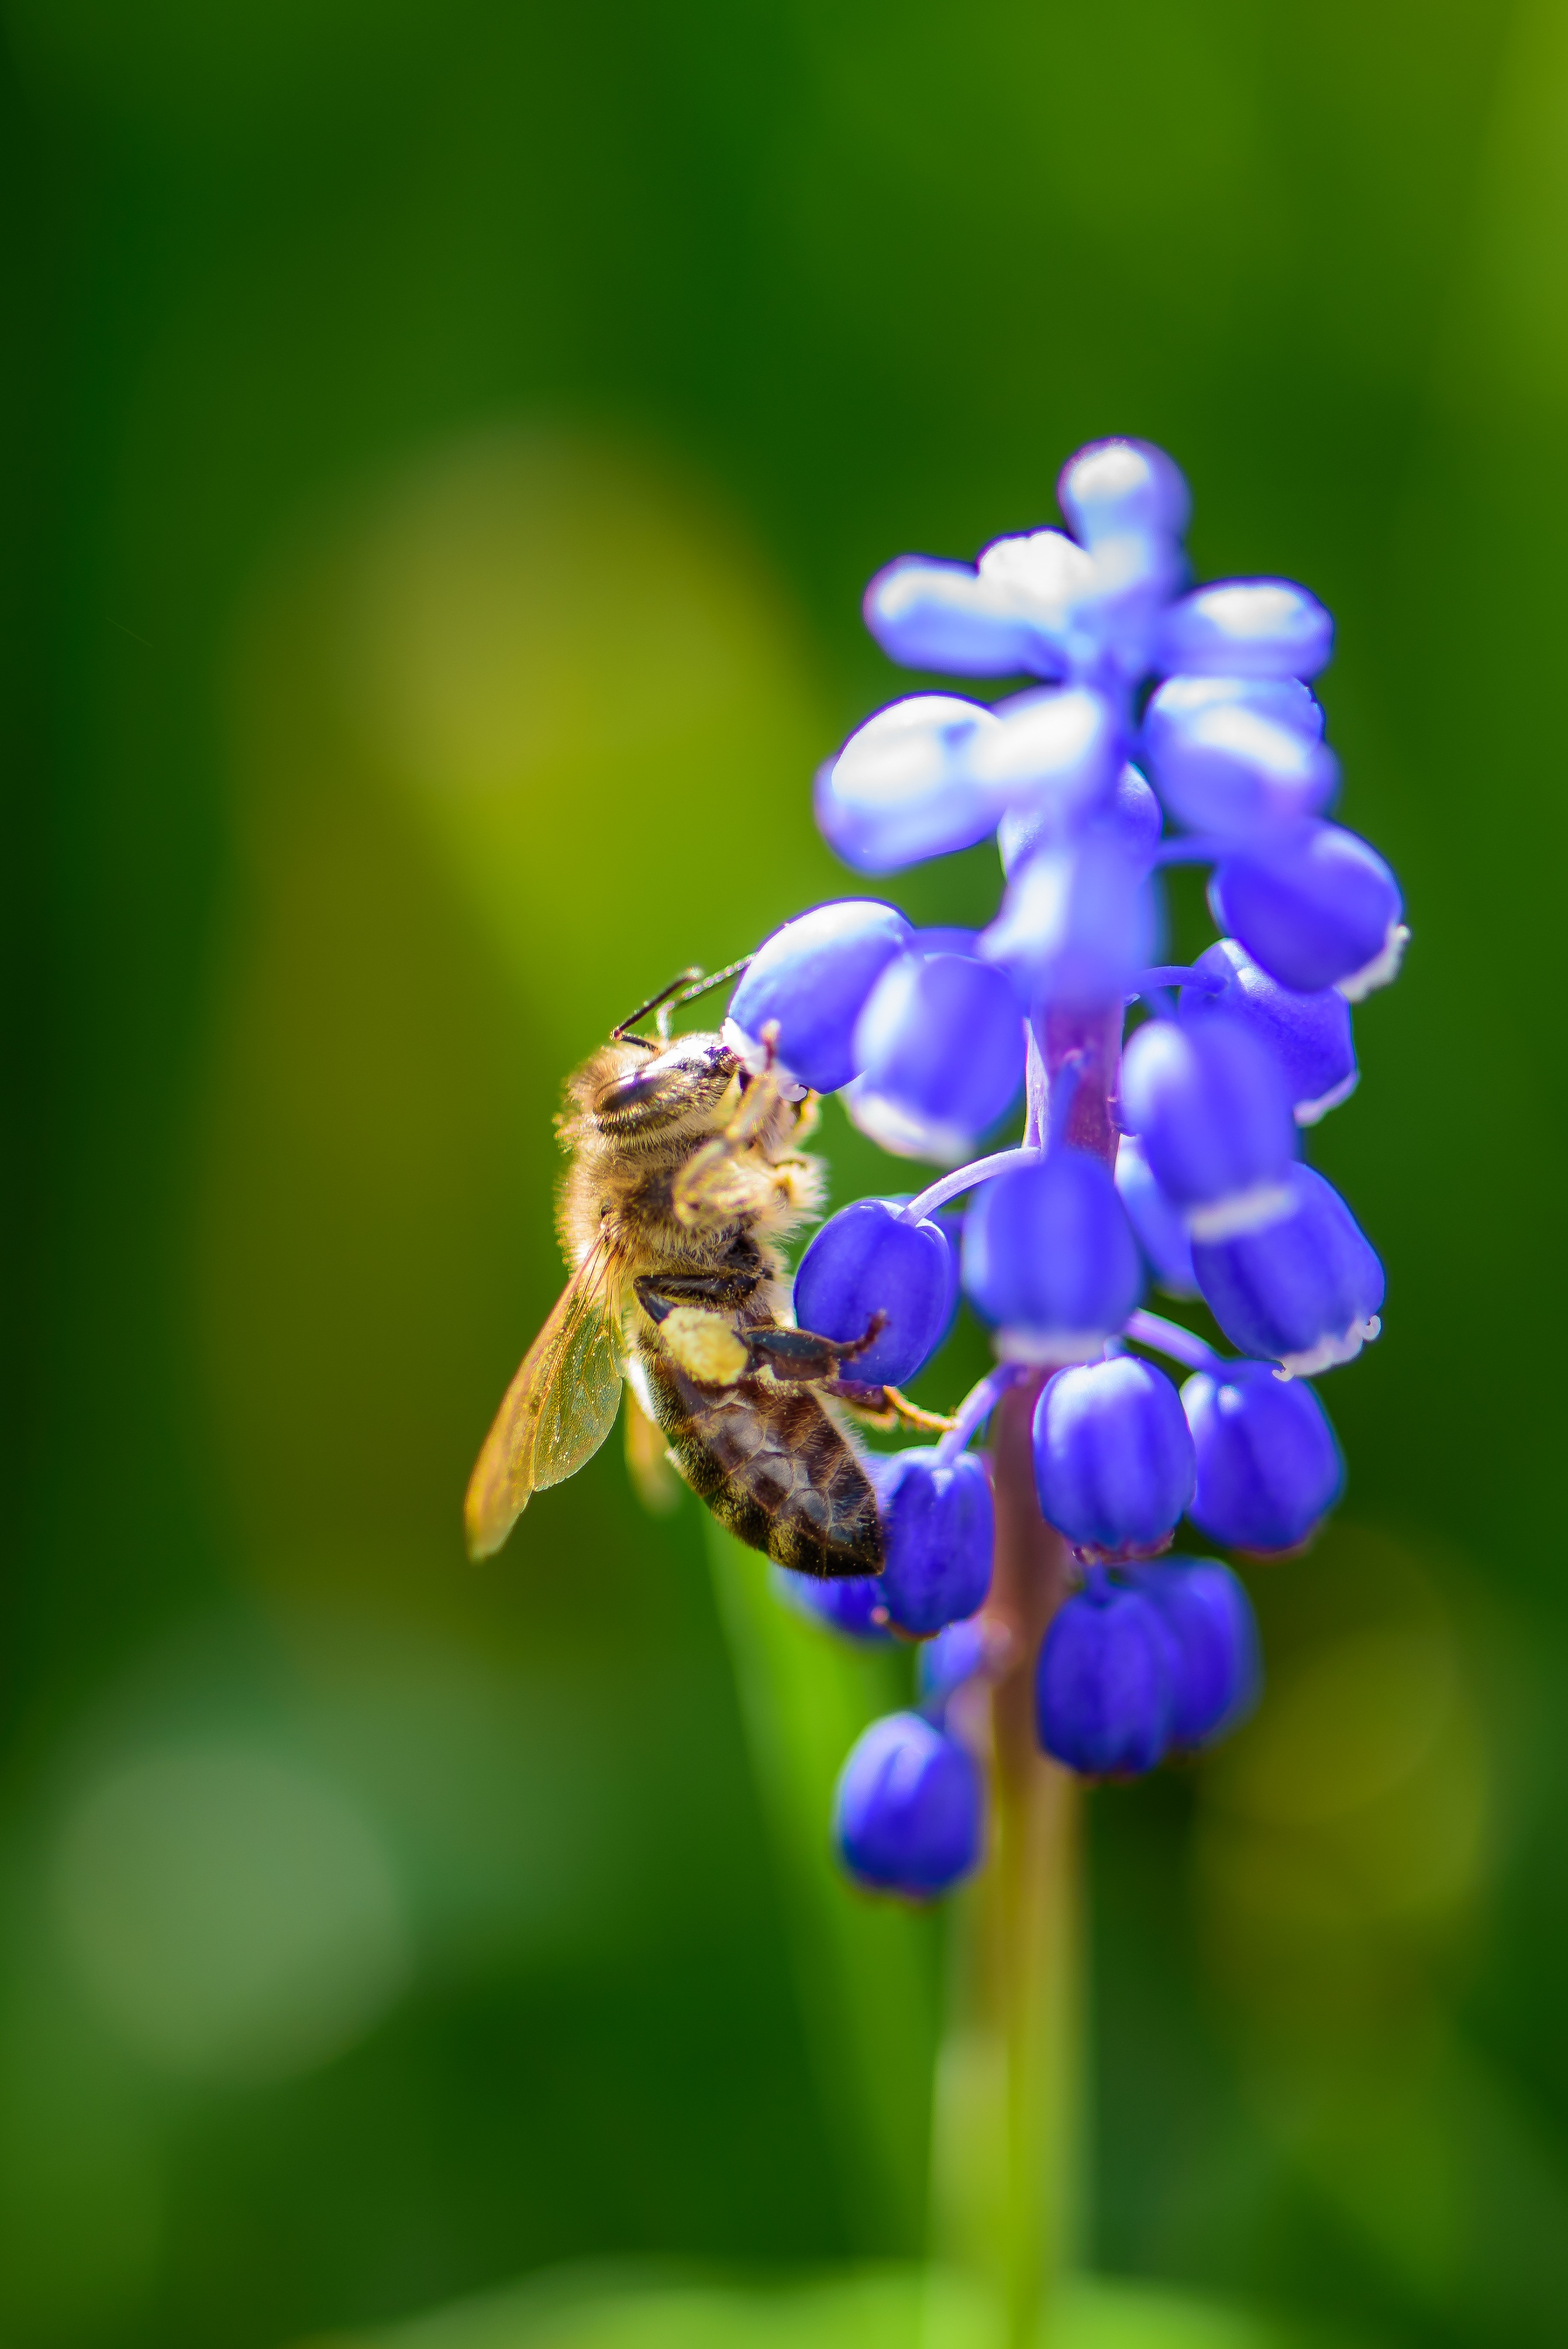
nature, blossom, plant, photography, flower, purple, bloom, honey, pollen, pollination, green, insect, macro, botany, yellow, close, flora, fauna, invertebrate, wildflower, close up, animals, bee, animal world, nectar, macro photography, flowering plant, honey bee, apis mellifera, honey bees, land plant, membrane winged insect